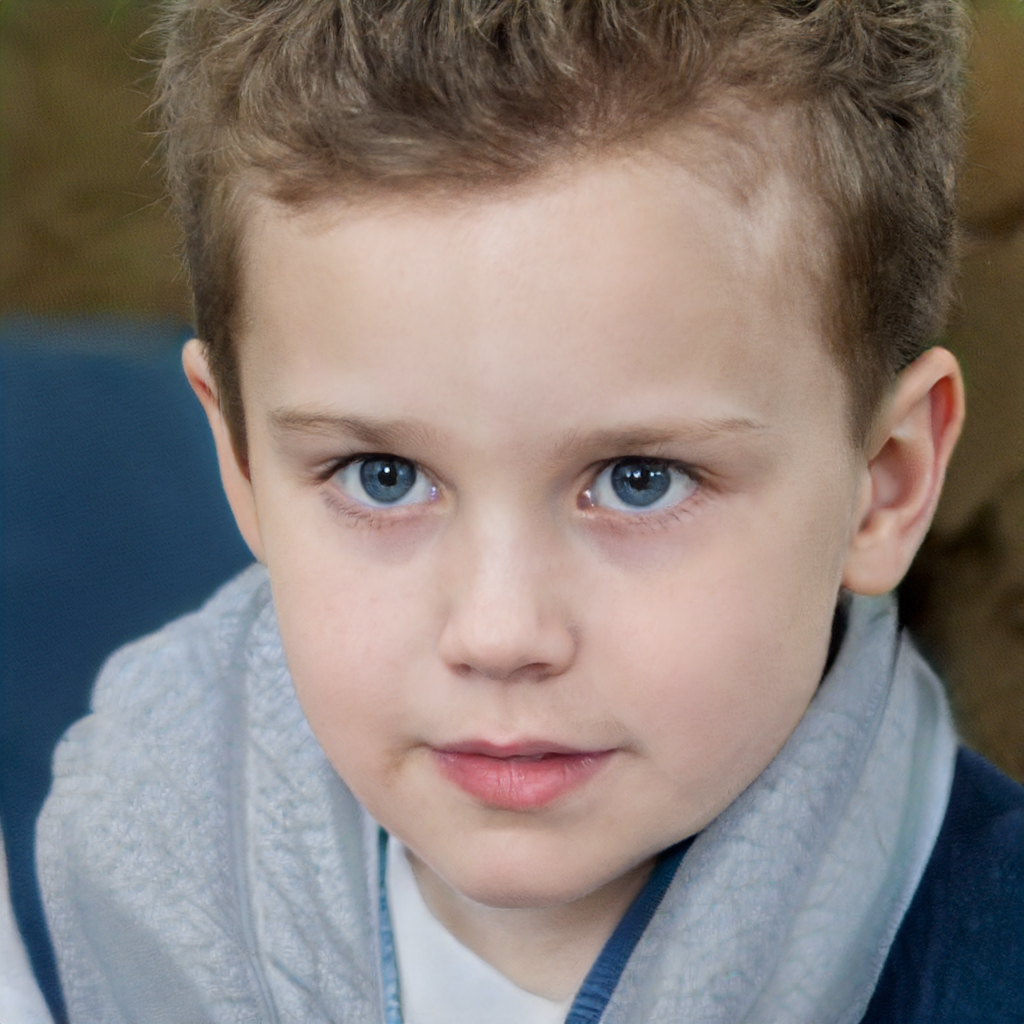
Label: Colored